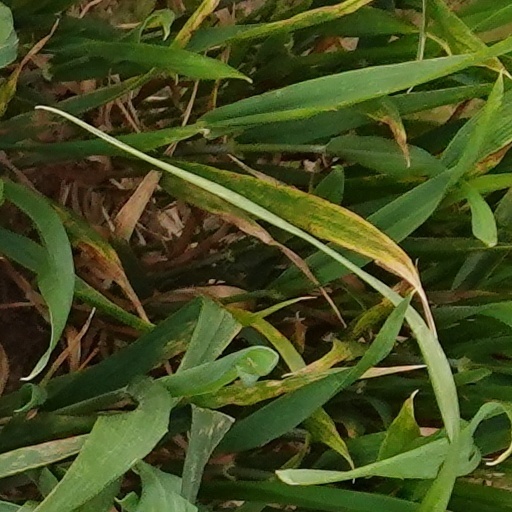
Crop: wheat